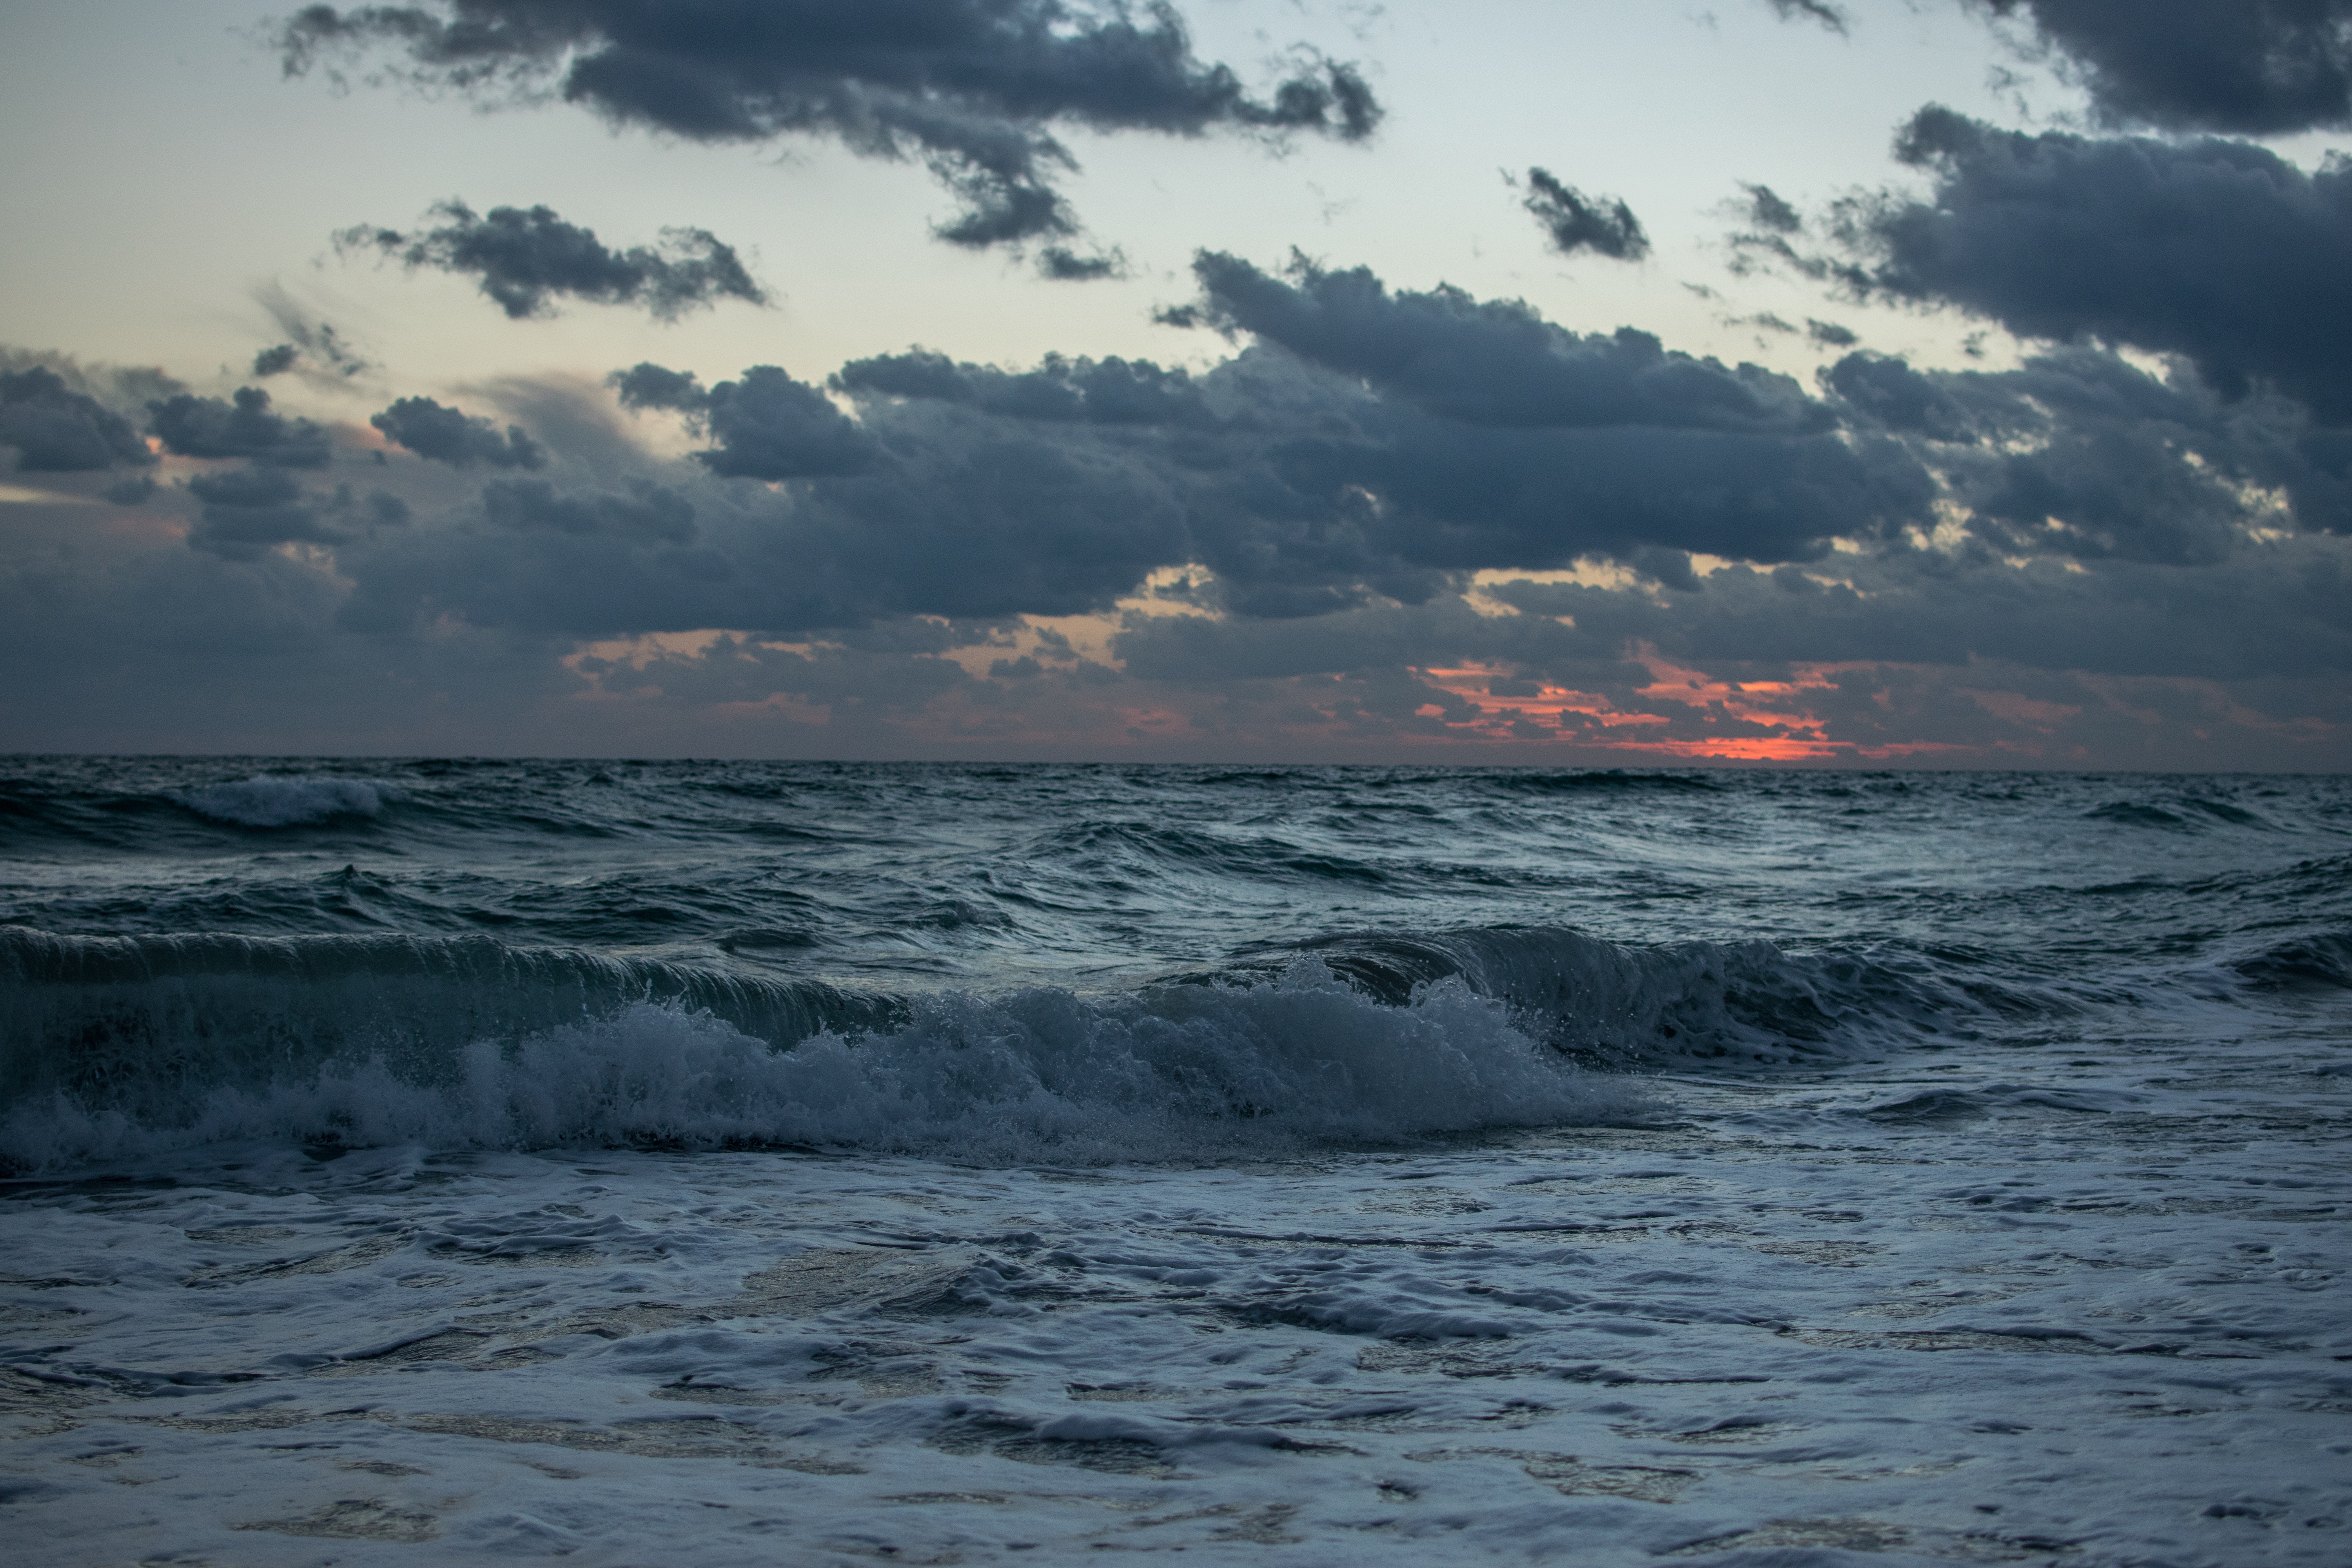
beach, sea, coast, ocean, horizon, cloud, sky, sunrise, sunset, shore, wave, dawn, dusk, weather, body of water, wind wave